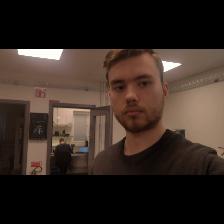
Label: Human